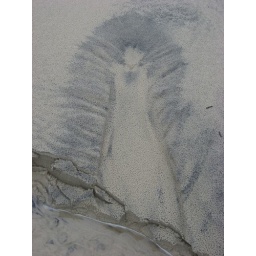
Rain and wind erosion in magnatite-laden beach sand